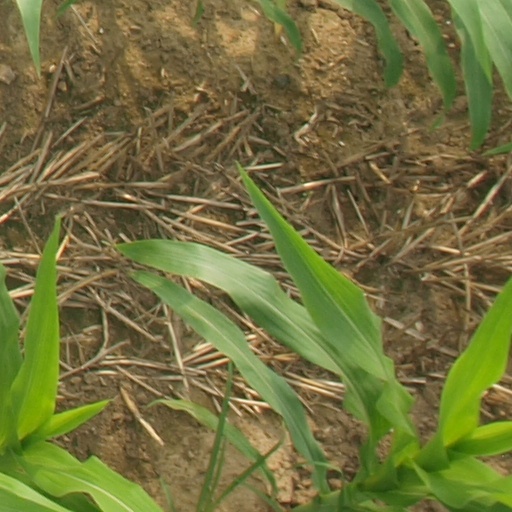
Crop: maize; corn